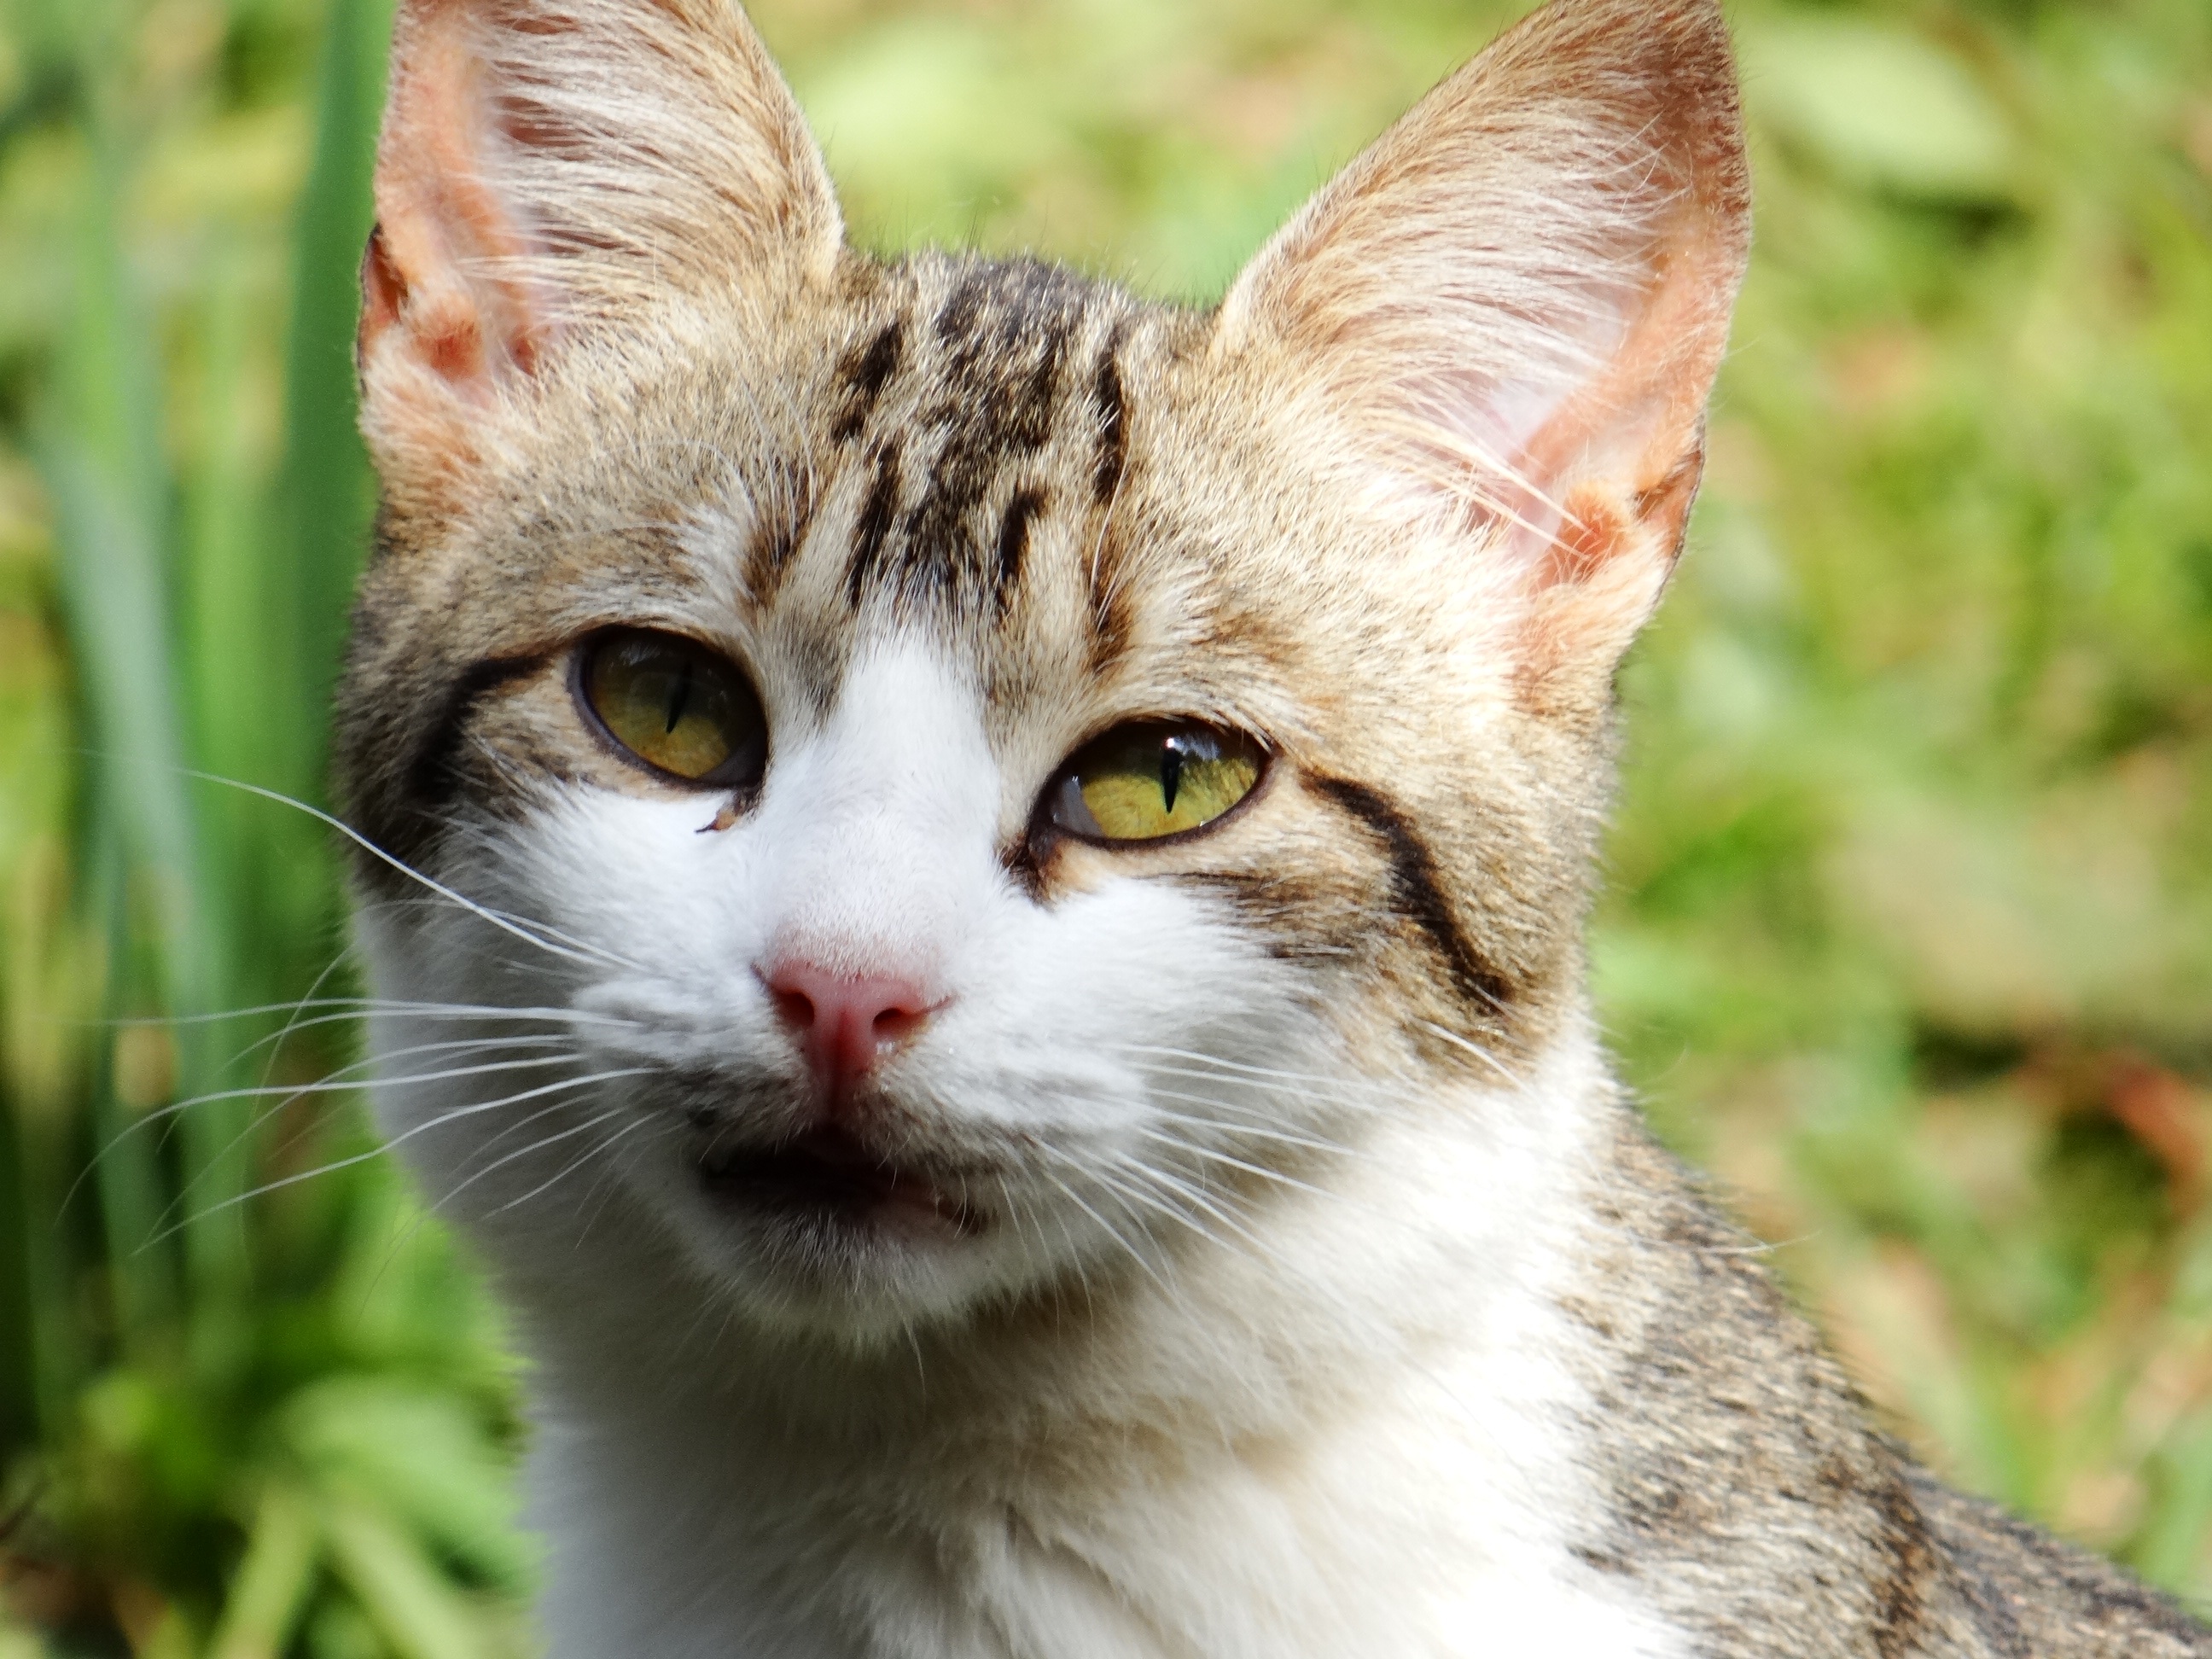
grass, animal, pet, kitten, cat, feline, mammal, lonely, fauna, close up, whiskers, vertebrate, cat face, cat's eyes, tabby cat, feline look, european shorthair, feline stopped, wild cat, tuned, small to medium sized cats, cat like mammal, domestic short haired cat, pixie bob, rusty spotted cat